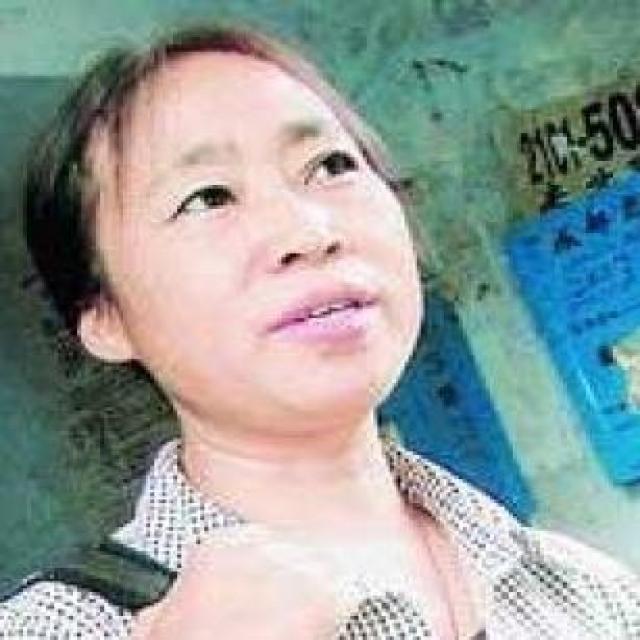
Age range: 45-64